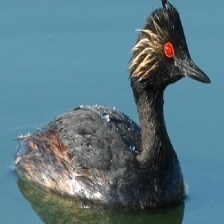
Species: BLACK-NECKED GREBE
Scientific name: PODICEPS NIGRICOLLIS